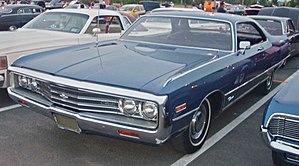
Une virée en enfer, connu également sous le nom de Virée d'enfer au Québec, est un thriller américain réalisé par John Dahl sorti en 2001. Cette œuvre est le sixième long-métrage du réalisateur John Dahl ainsi qu'une des premières productions de J. J. Abrams, également scénariste avec Clay Tarver.
La Newport était un nom utilisé par Chrysler à la fois pour une désignation de carrosserie à toit rigide et pour un modèle entre 1961 et 1981. Chrysler a utilisé pour la première fois le nom Newport sur une voiture de salon de 1940, dont cinq véhicules ont été produits.